Morning Diaries

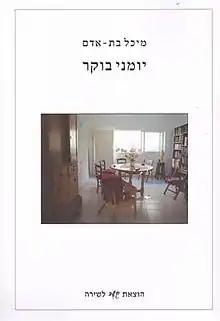
Book cover

Morning Diaries (tr. Yomane boḳer) is a 2017 Hebrew poem by Israeli filmmaker and actress Michal Bat-Adam, her first venture into the medium. It is accompanied by still photographs taken by Bat-Adam and her late father, Adam Rubin.